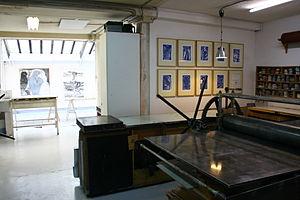
Michael Woolworth est un Imprimeur et éditeur d’art d’origine américaine installé à Paris. Il produit des éditions originales avec des artistes contemporains et réalise lui-même des gravures sur bois. Son atelier se spécialise dans les techniques d’impression exclusivement sur des presses manuelles : lithographies, bois gravés, monotypes, linogravures, eaux-fortes, etc.